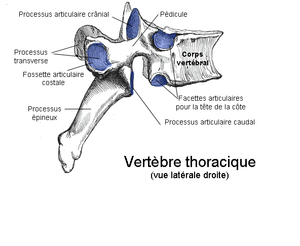
Une vertèbre est un os constituant la colonne vertébrale chez les animaux vertébrés.